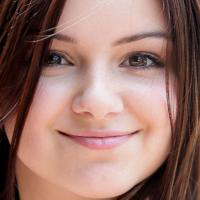
Age group: age 11-20